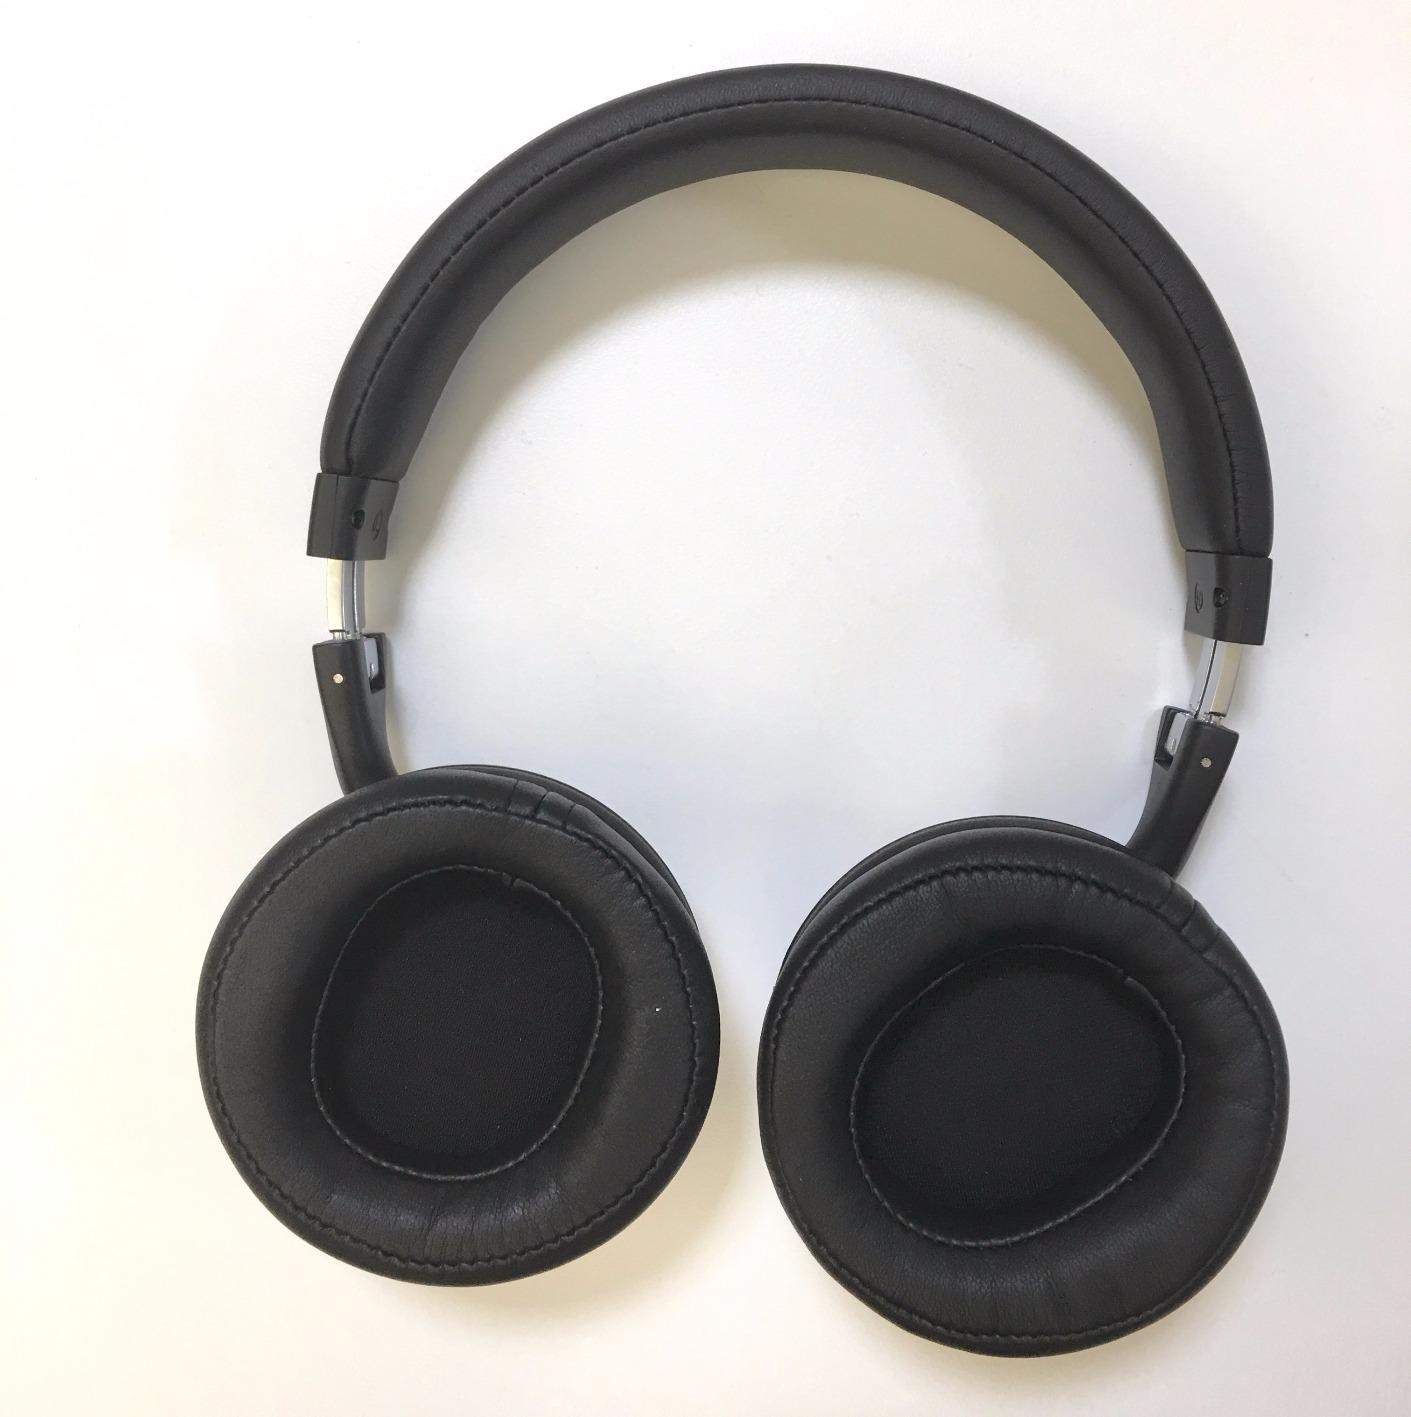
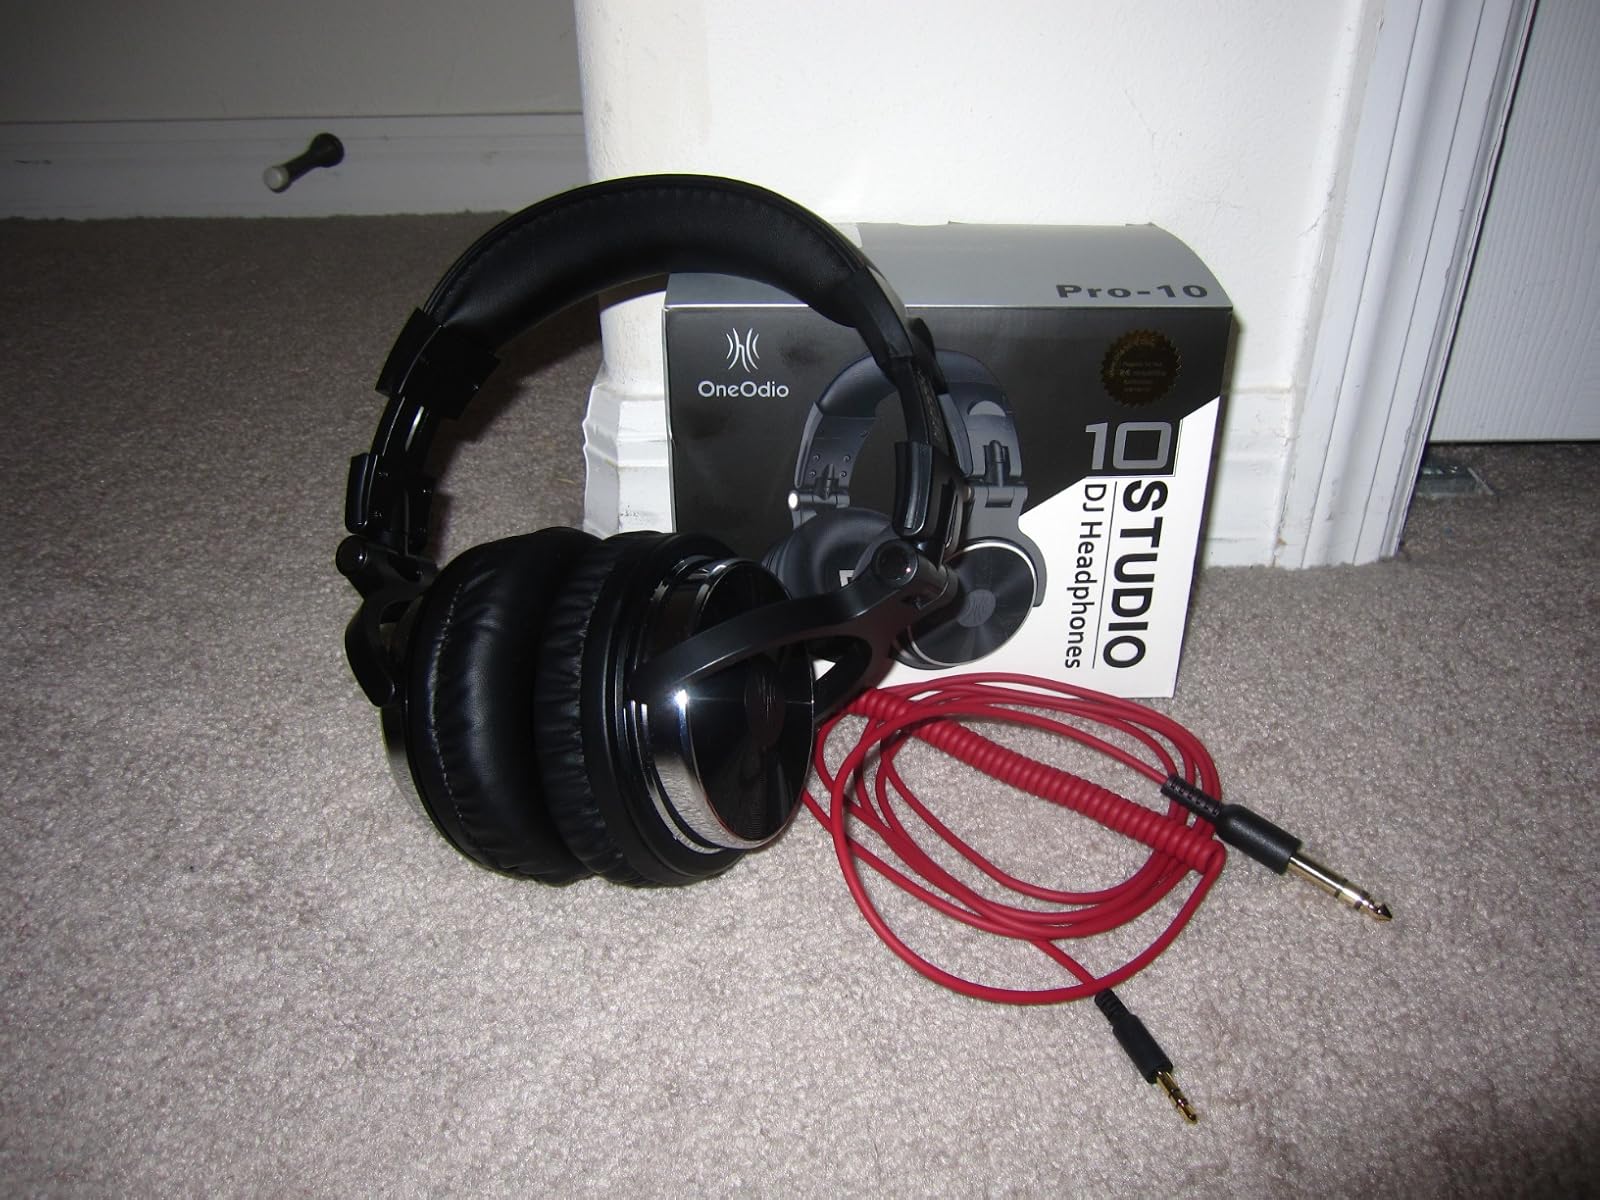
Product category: headphones
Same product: no